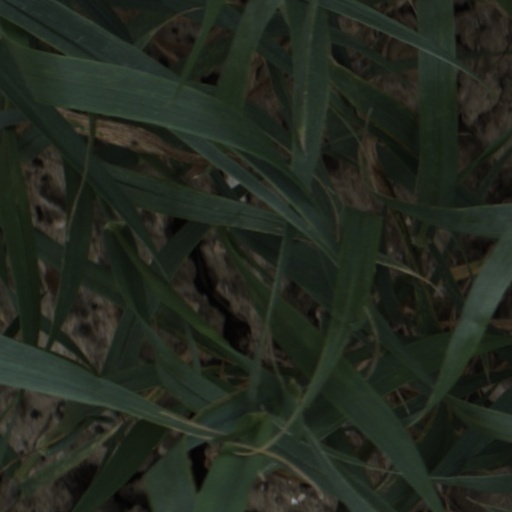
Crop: wheat